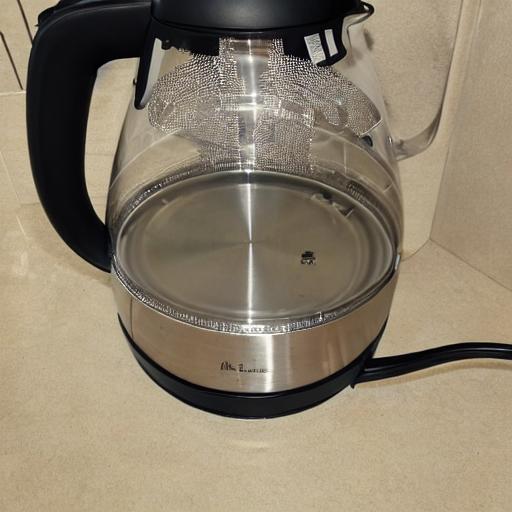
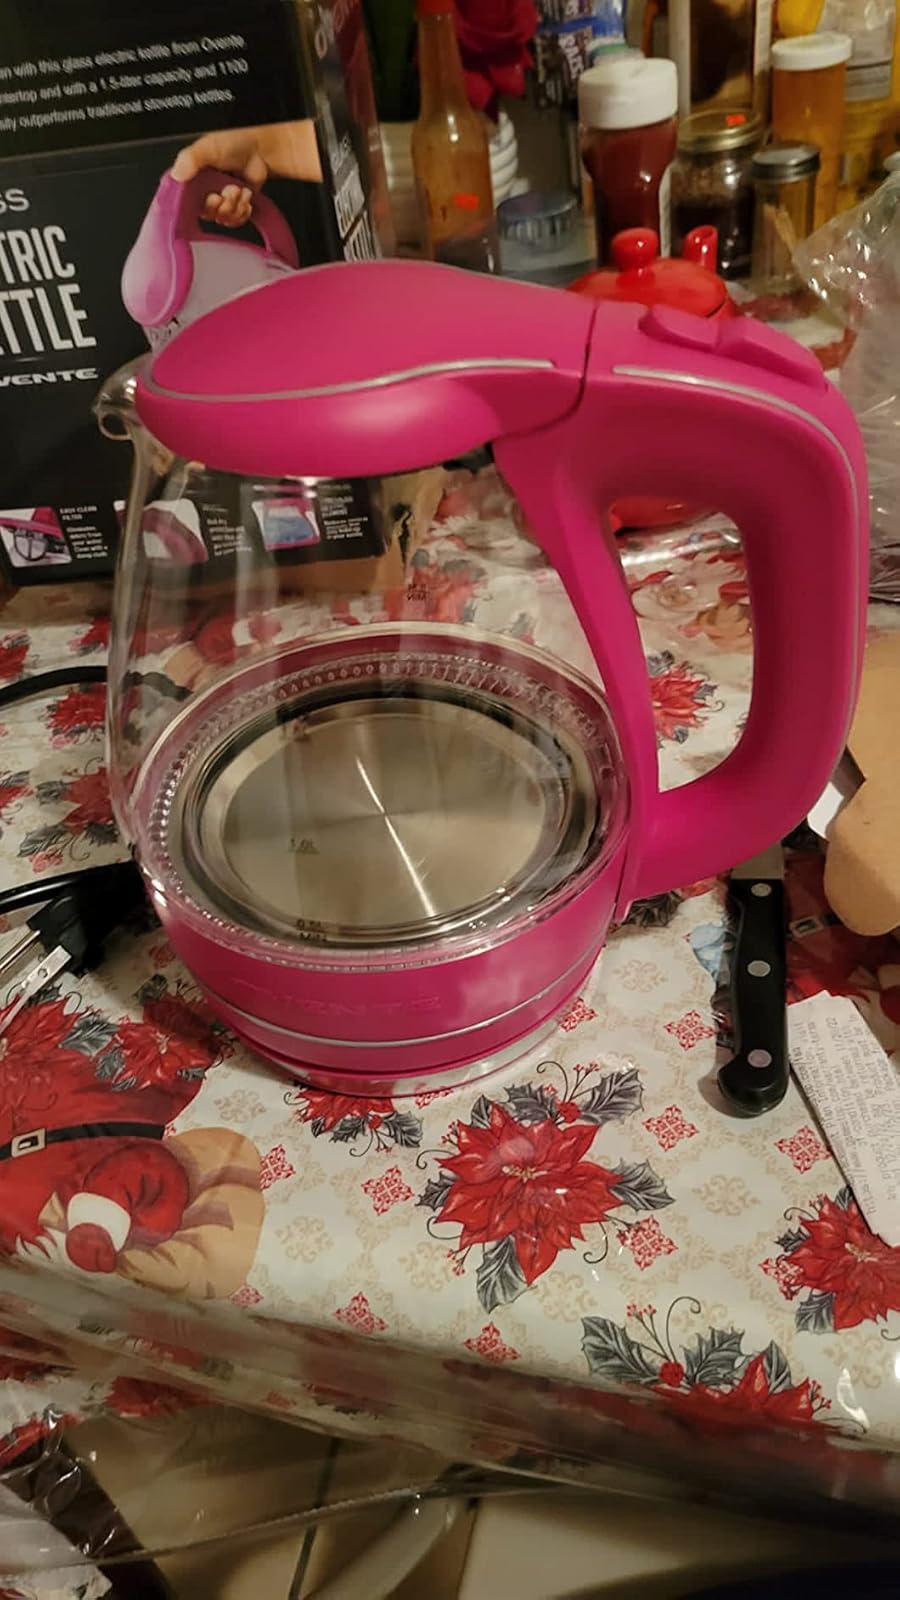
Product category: items_kettle
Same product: no